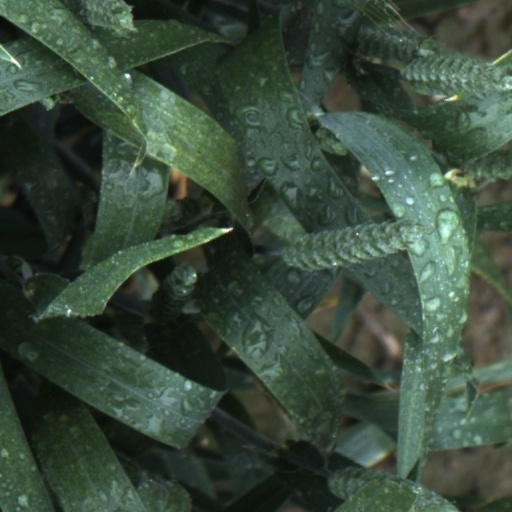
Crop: wheat